Koreno nad Horjulom

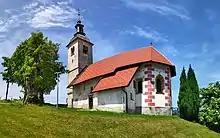
Sts. Hermagoras and Fortunatus Church

The local church in the settlement is dedicated to Saints Hermagoras and Fortunatus and belongs to the Parish of Horjul.